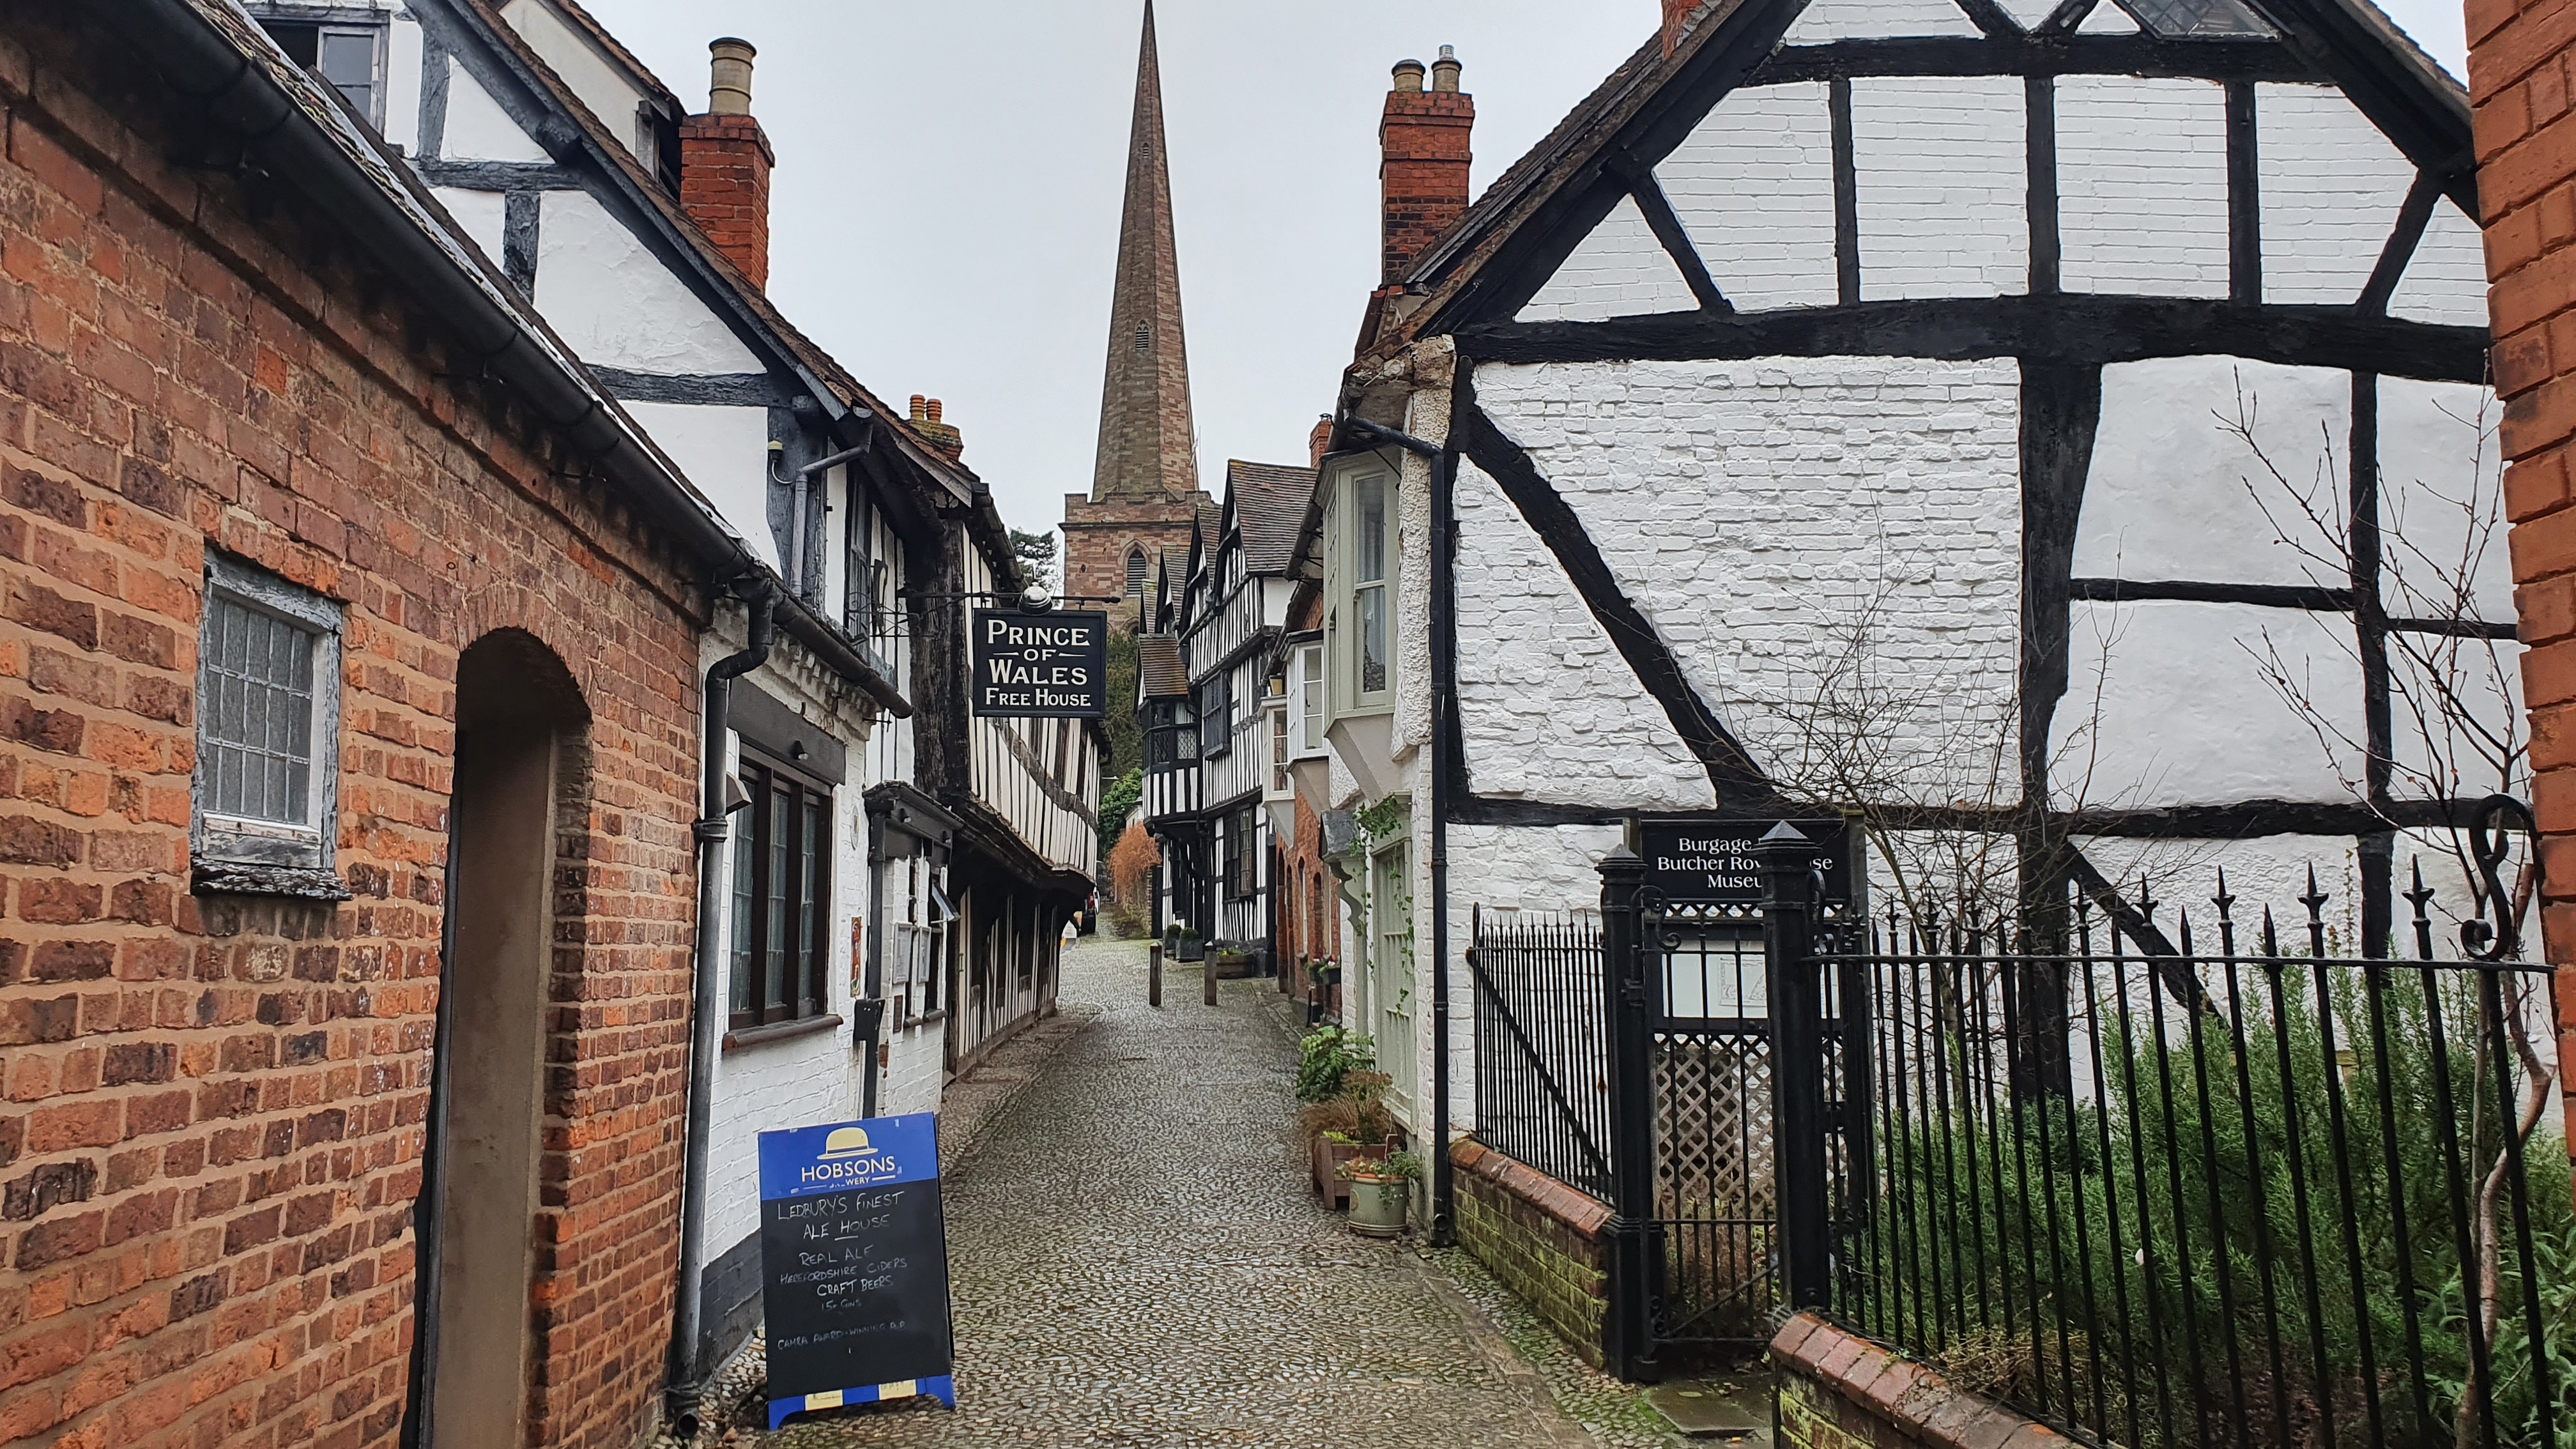
old buildings, narrow street, Ledbury, half timbered, plant, sky, window, building, wood, brick, brickwork, road surface, fence, house, city, facade, road, cottage, roof, metal, street, cobblestone, alley, arch, walkway, tree, village, door, lane, medieval architecture, history, flooring, pole, street light, tourism, landscape, handrail, gate, suburb, wire fencing